Human rights in New Zealand

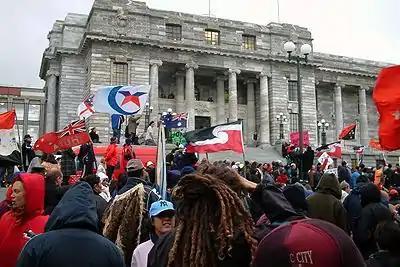
New Zealand foreshore and seabed controversy over land title

Having joined the United Nations in 1945, New Zealand has ratified seven of the nine core key human rights treaties, namely ICERD, ICCPR, ICESCR, CEDAW, CRC, CAT and CRPD.